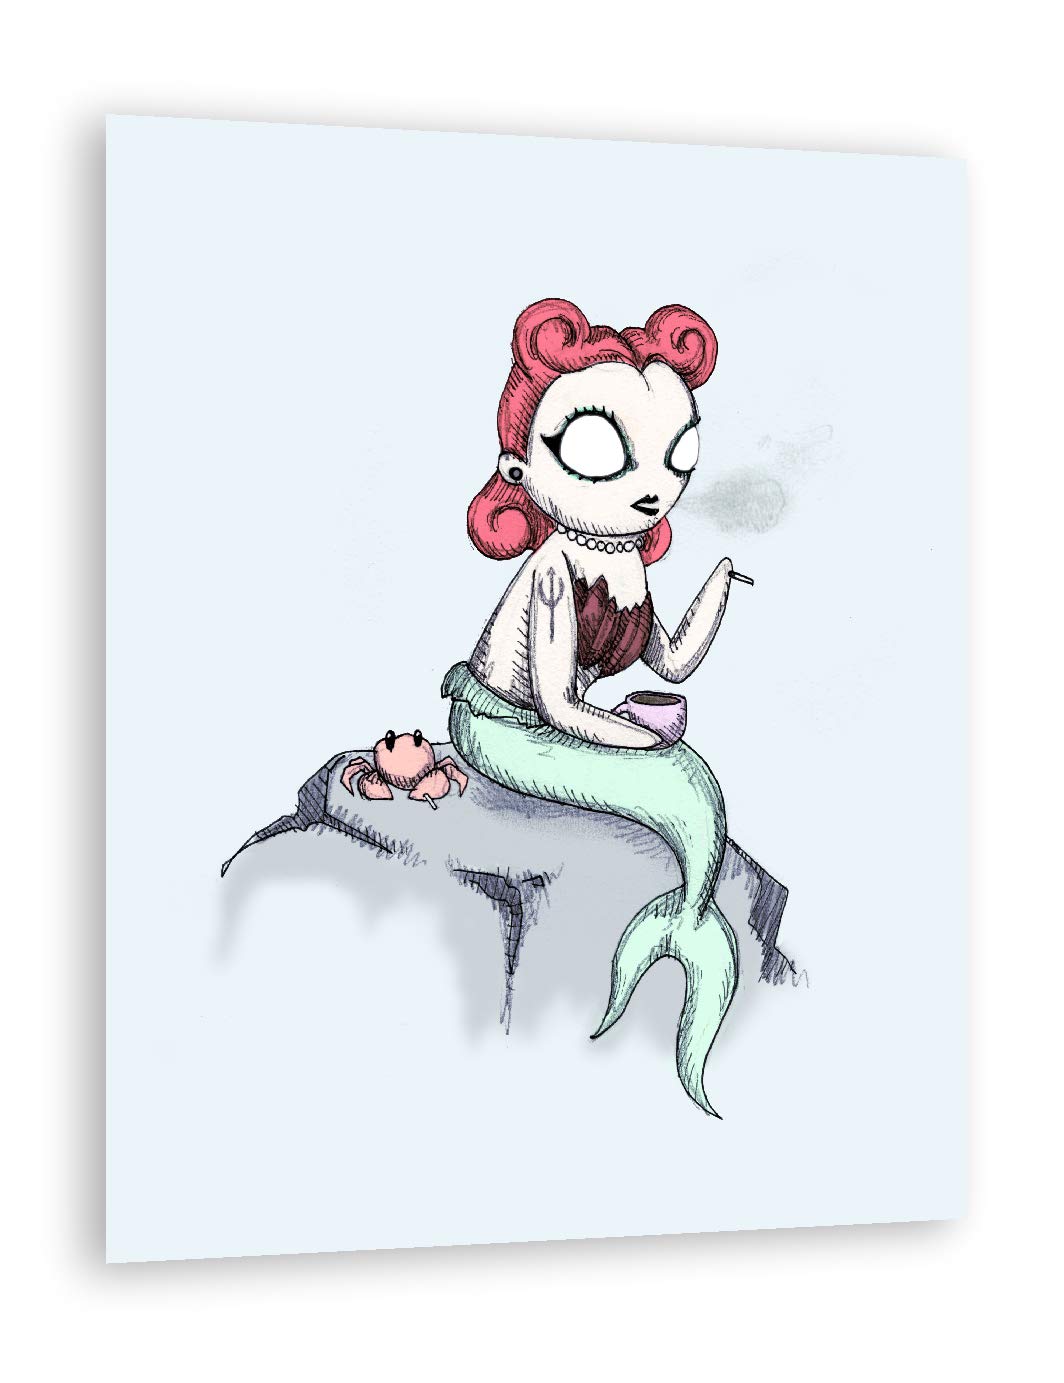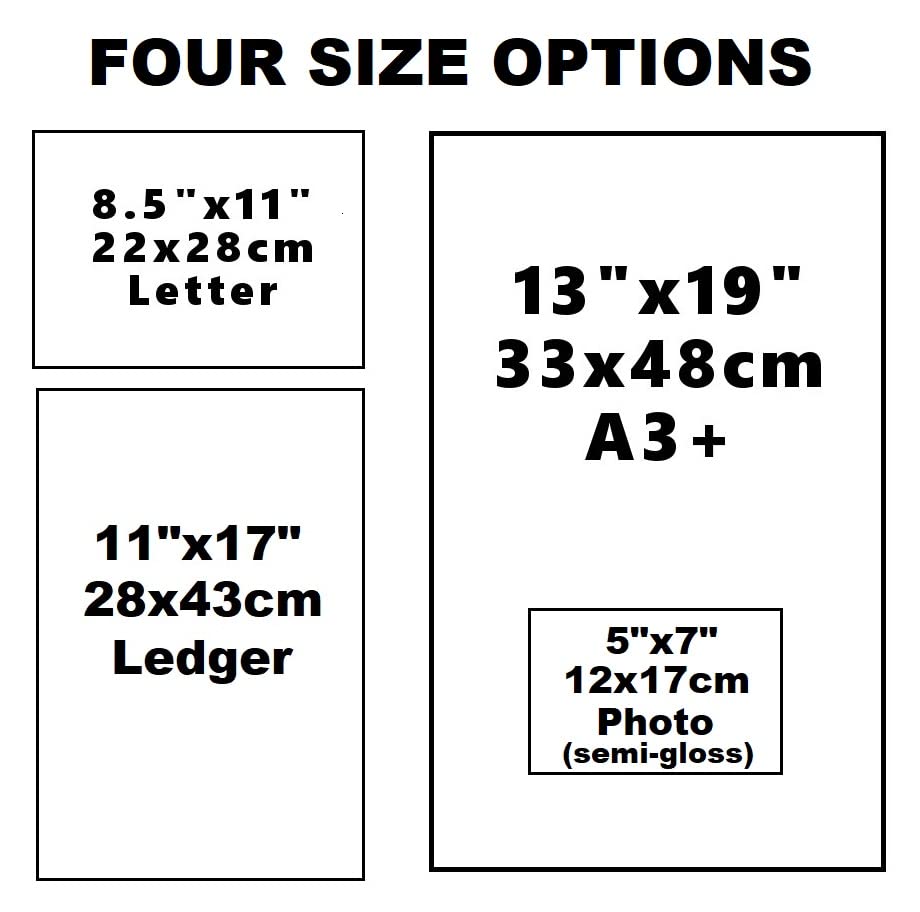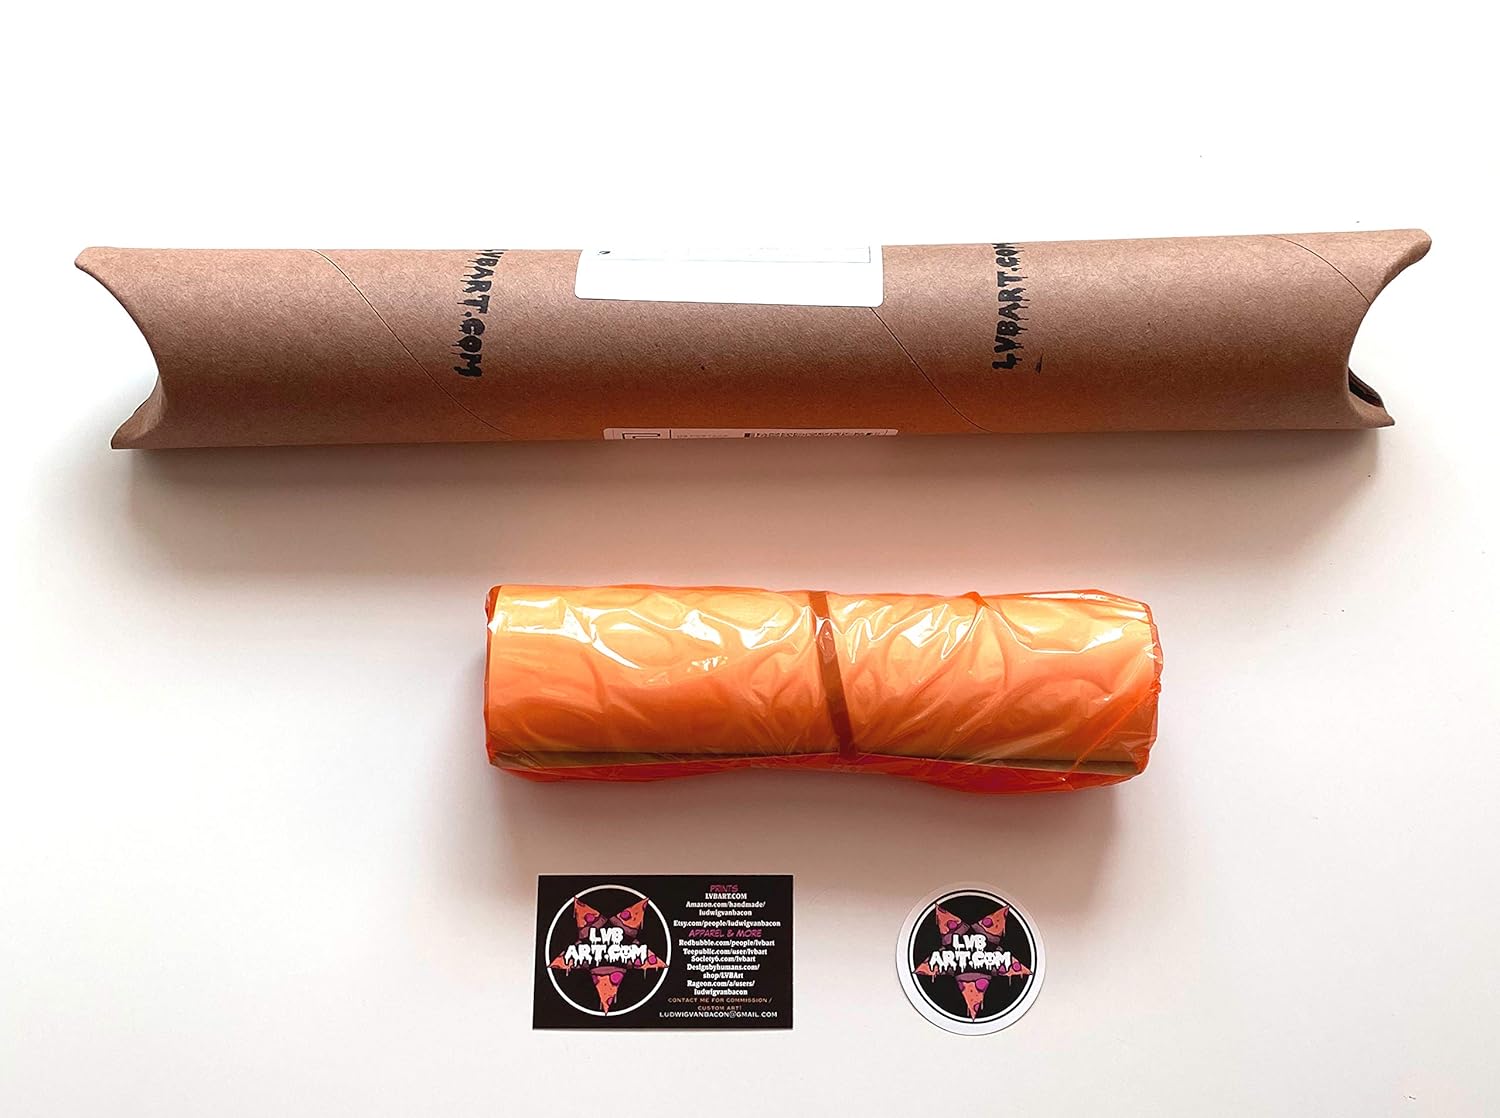
Nautical Break Fine Art Print Poster
Category: Handmade
High quality print of my artwork, signed by me. Printed on Ultra Premium Presentation Matte Paper, borderless, shipped in poster tube. I have thousands of prints available! Please contact me with any questions or issues. Thank you!(No prints come framed)
Features: Official LVB Art | Shipped in heavy poster tube | High Quality Artwork | Four sizes to choose from | Find me on Patreon! /lvbart